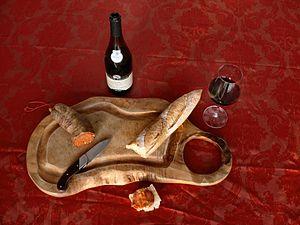
Côtes-du-rhône et soubressade
Le côtes-du-rhône est un vin d'appellation d'origine contrôlée produit sur les rives droite et gauche du Rhône entre Vienne et Avignon.